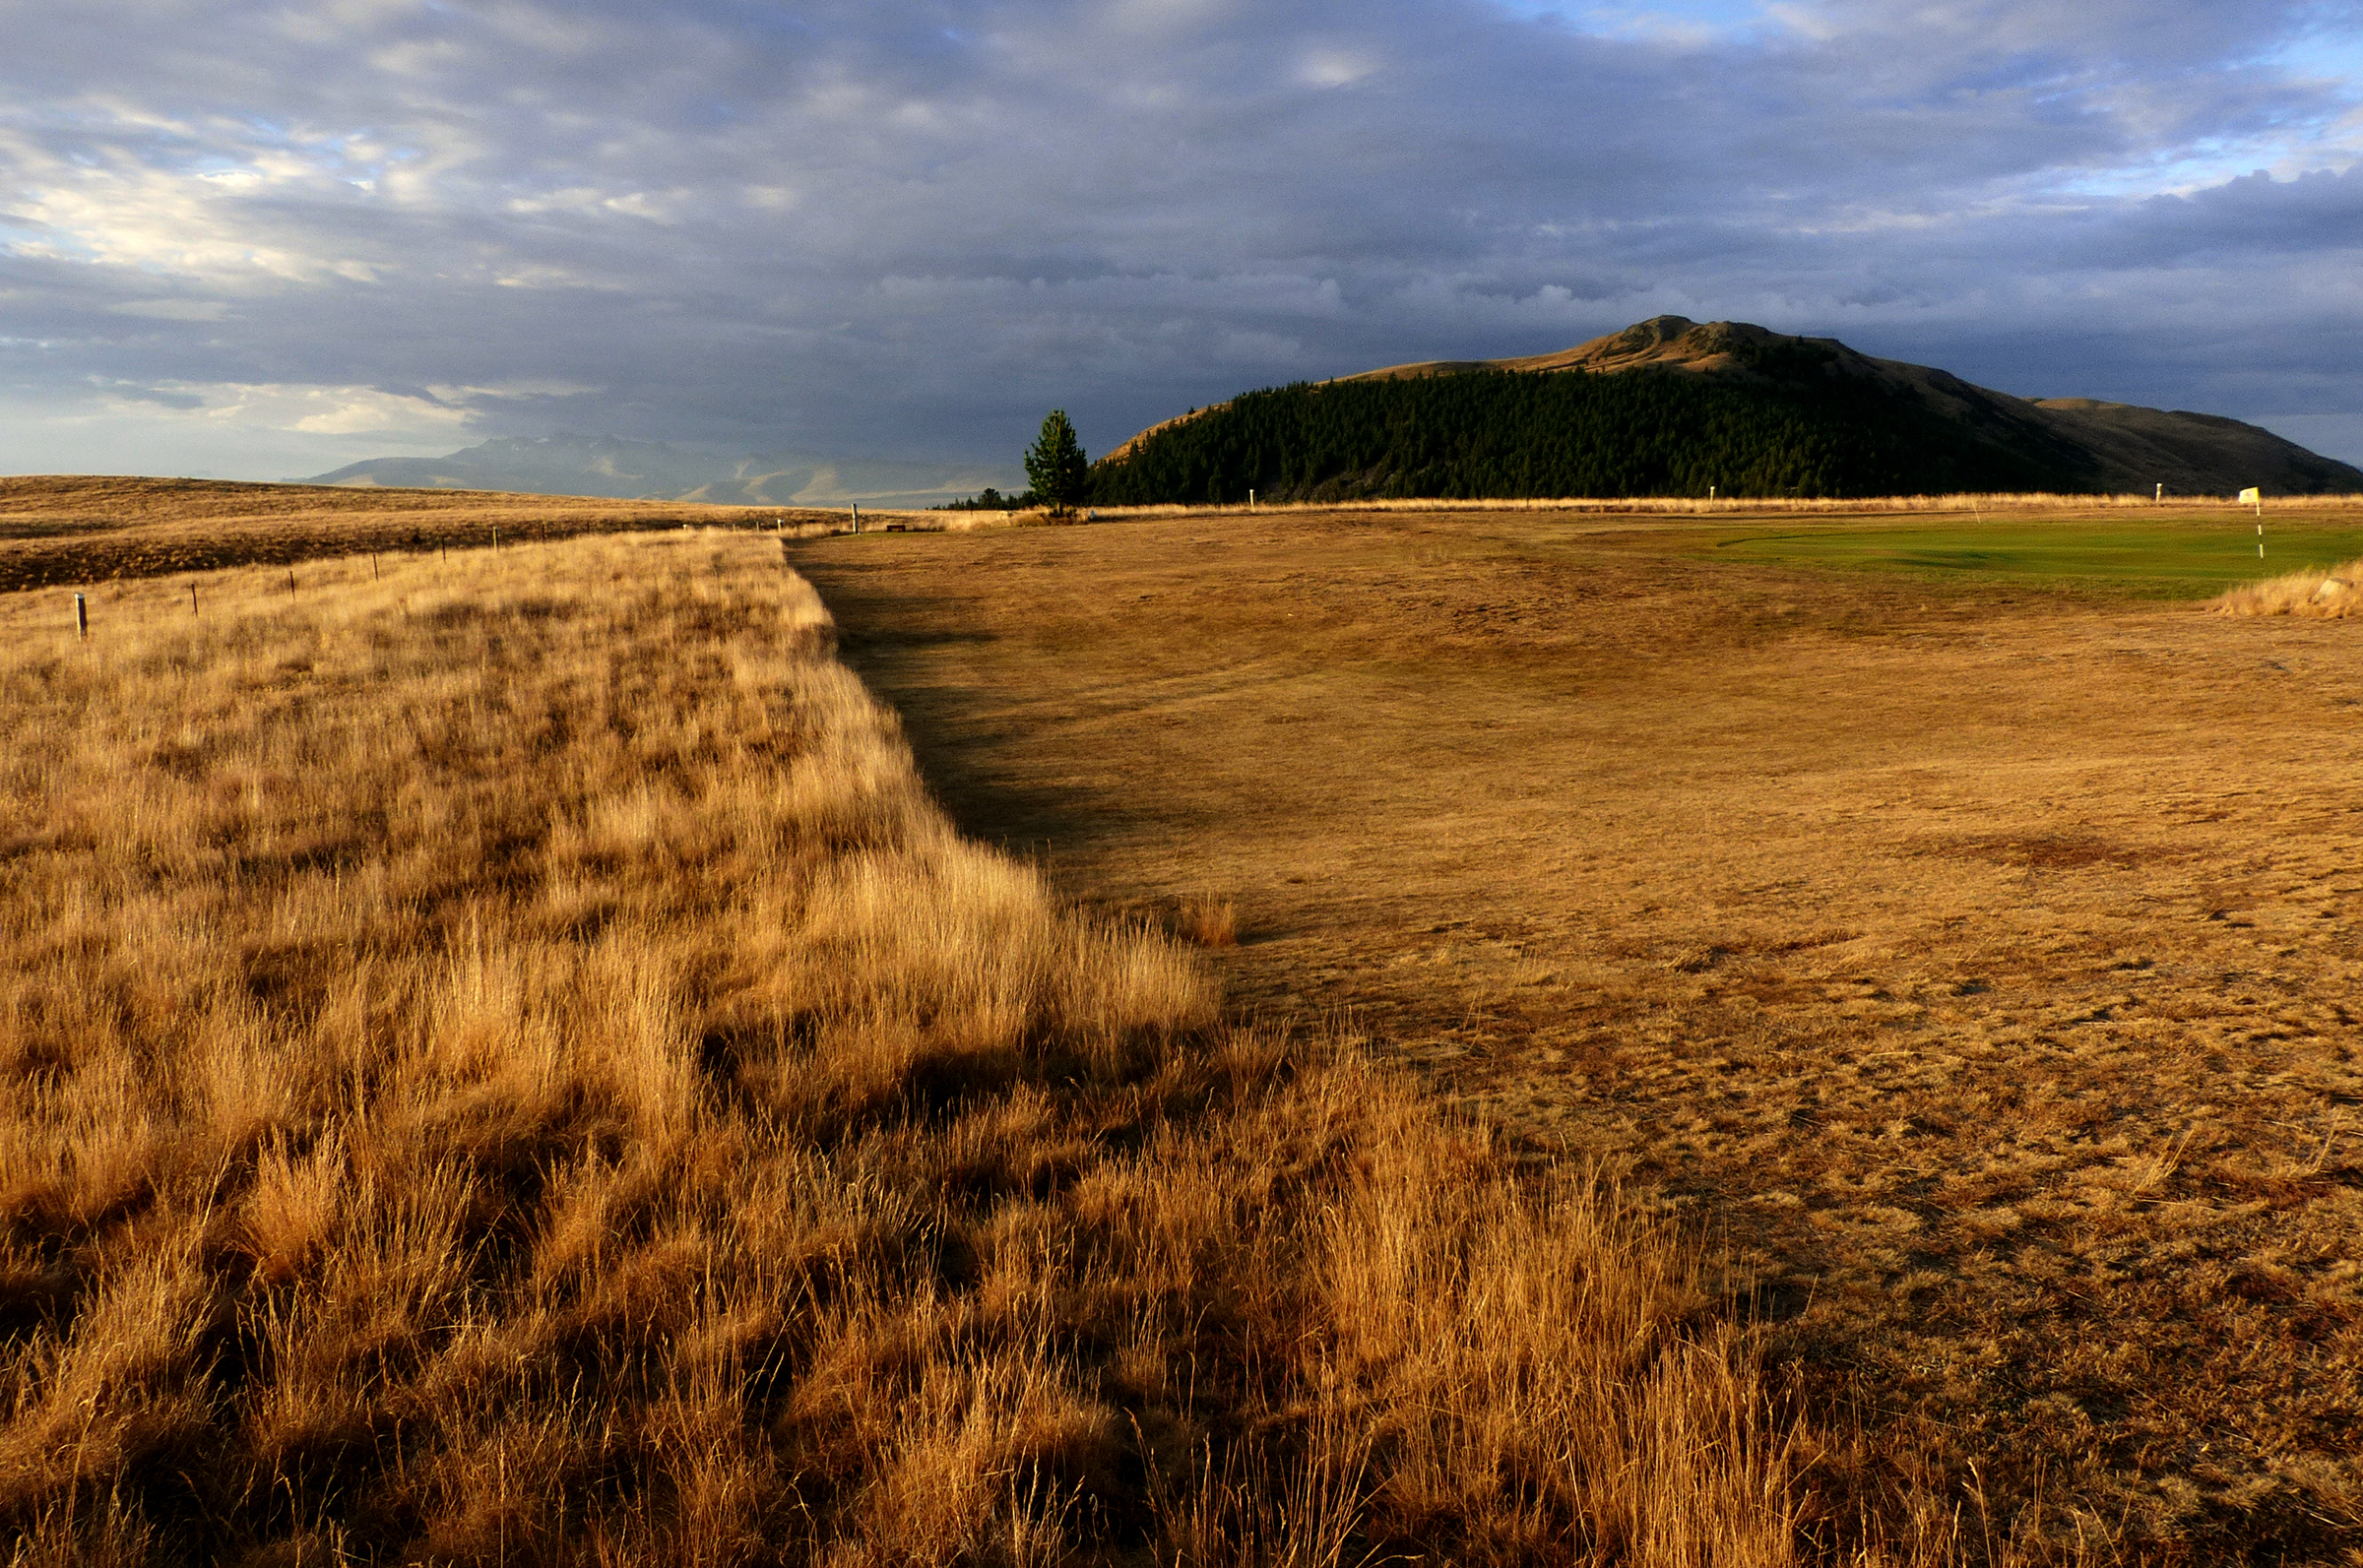
landscape, sea, coast, nature, grass, horizon, wilderness, mountain, cloud, sky, sunset, field, prairie, morning, hill, evening, soil, agriculture, terrain, plain, golf, grassland, badlands, plateau, flickrelite, habitat, lumixfz200, laketekapo, tussock, browngrass, cairnsgolfcourse, ecosystem, steppe, rural area, natural environment, geographical feature, grass family